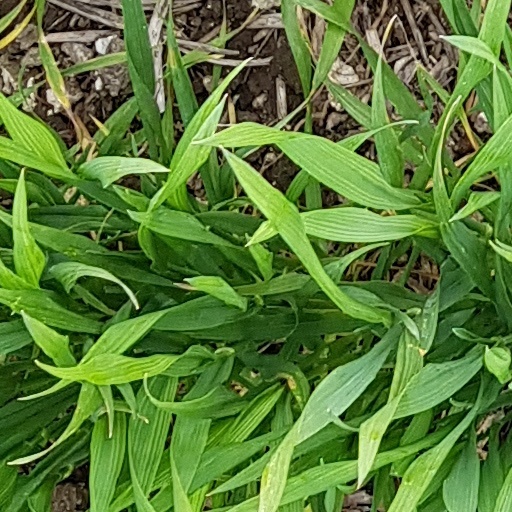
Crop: wheat